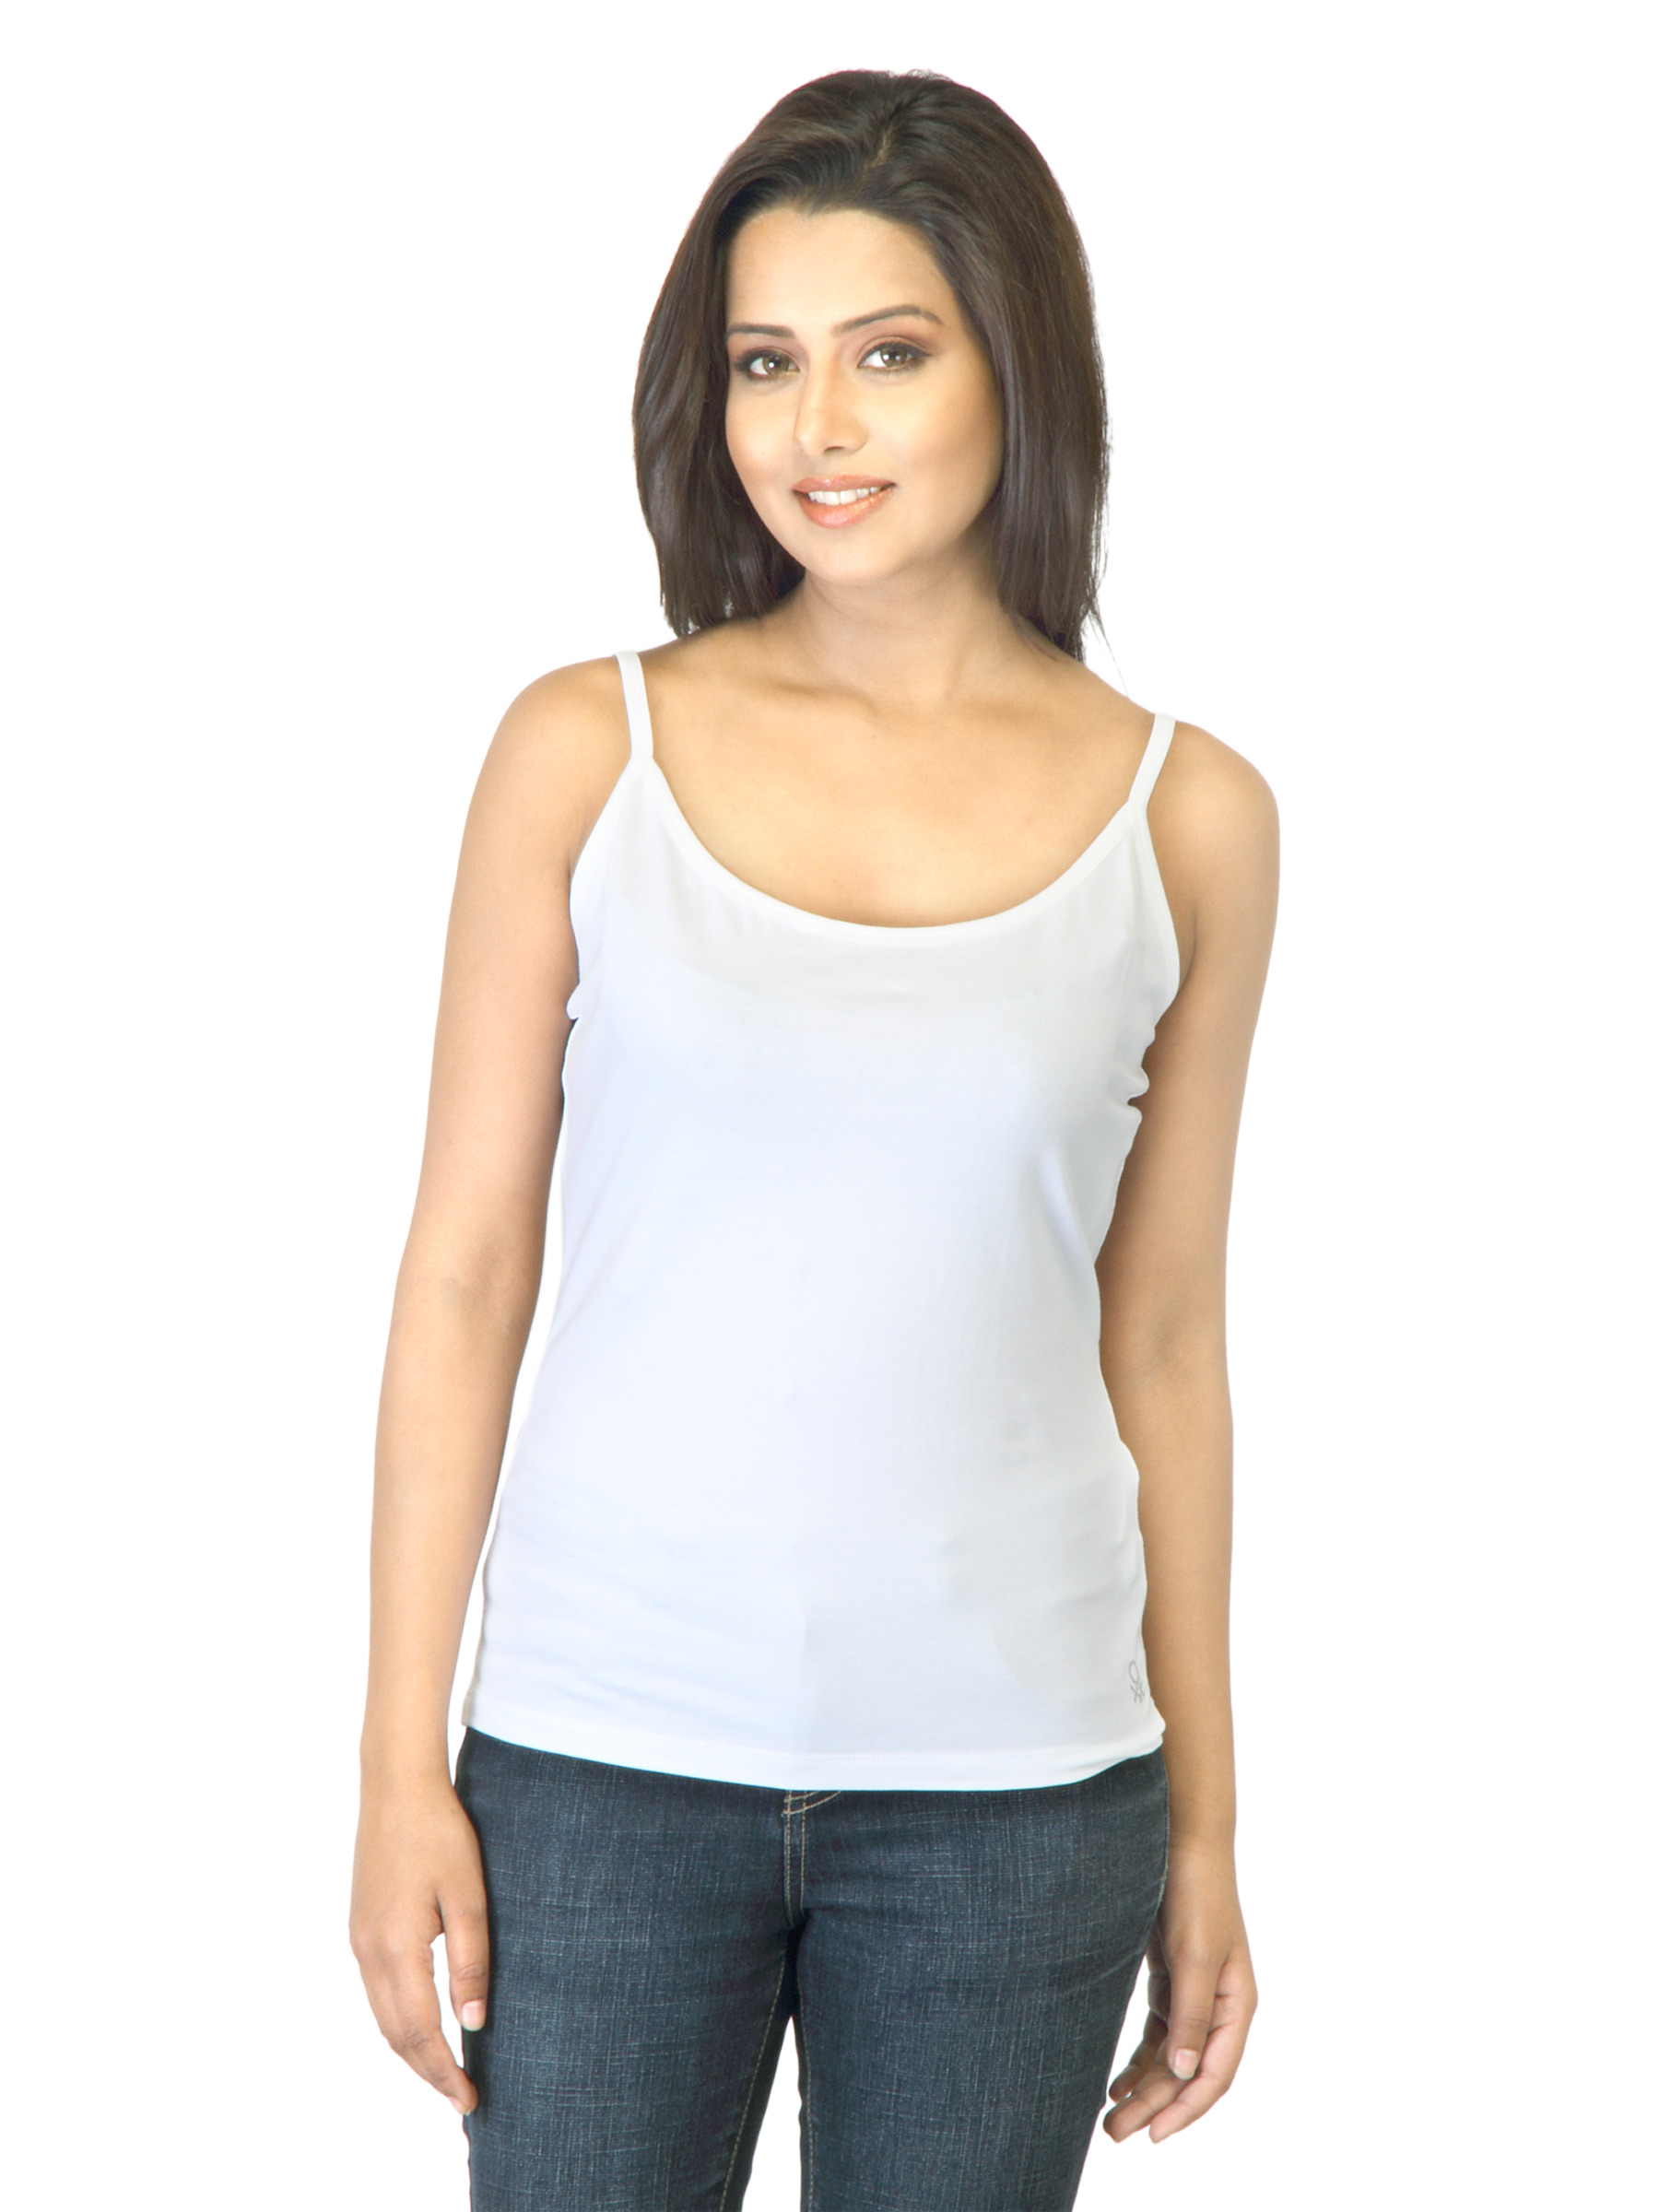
United Colors of Benetton Women White Top
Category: Apparel / Topwear / Tops
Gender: Women
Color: White
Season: Summer 2012
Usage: Casual